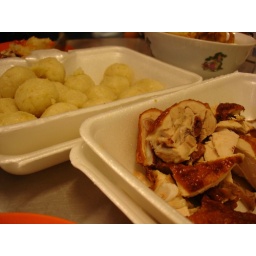
chicken rice ball and chicken..oh..the rice balls are make by the contestant in one of their task...+.+